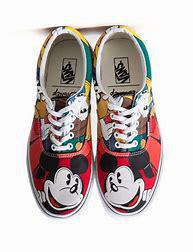
Brand: Vans
Model: 100